2012 Sun Bowl

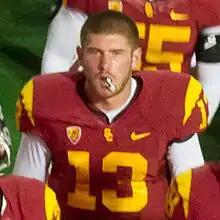
Max Wittek (pictured in November 2012) started at quarterback for USC in the 2012 Sun Bowl.

Coming off a two-year postseason ban, the Trojans had high hopes to return to their former glory in 2012, which were undoubtedly heightened by their preseason #1 ranking. USC started the season 6–1 and they appeared likely to at least make it back to the Rose Bowl. However, these plans were quickly dampened by the Trojans losing four of their last five games to finish at 7–5 and a second-place tie in the Pac-12 South Division. In addition, the Trojans lost their star quarterback Matt Barkley to injuries suffered in a game against rivals UCLA, leading to redshirt freshman Max Wittek to start the remaining USC games, including the 2012 Sun Bowl.